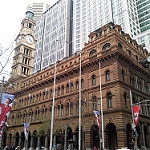
Scene: Outdoor